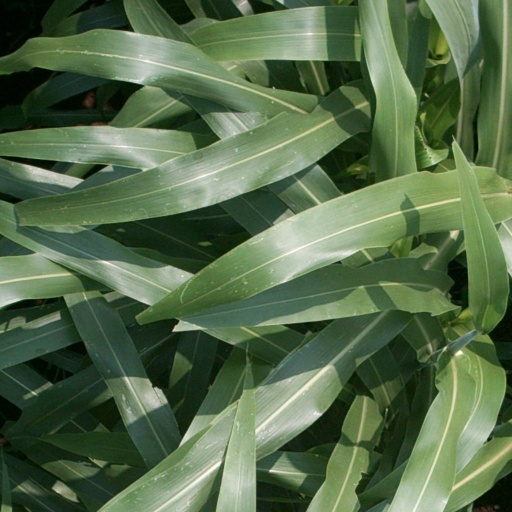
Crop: sorghum